Caroli church, Borås

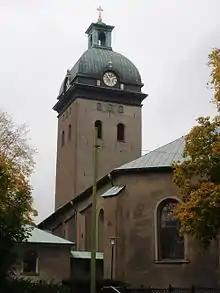
Caroli Church

Caroli Church ("Caroli kyrka, Borås") is a parish church in Borås, Sweden. It is the city's oldest preserved building and dated from the 13th-century. The church is associated with the Diocese of Skara of the Church of Sweden.